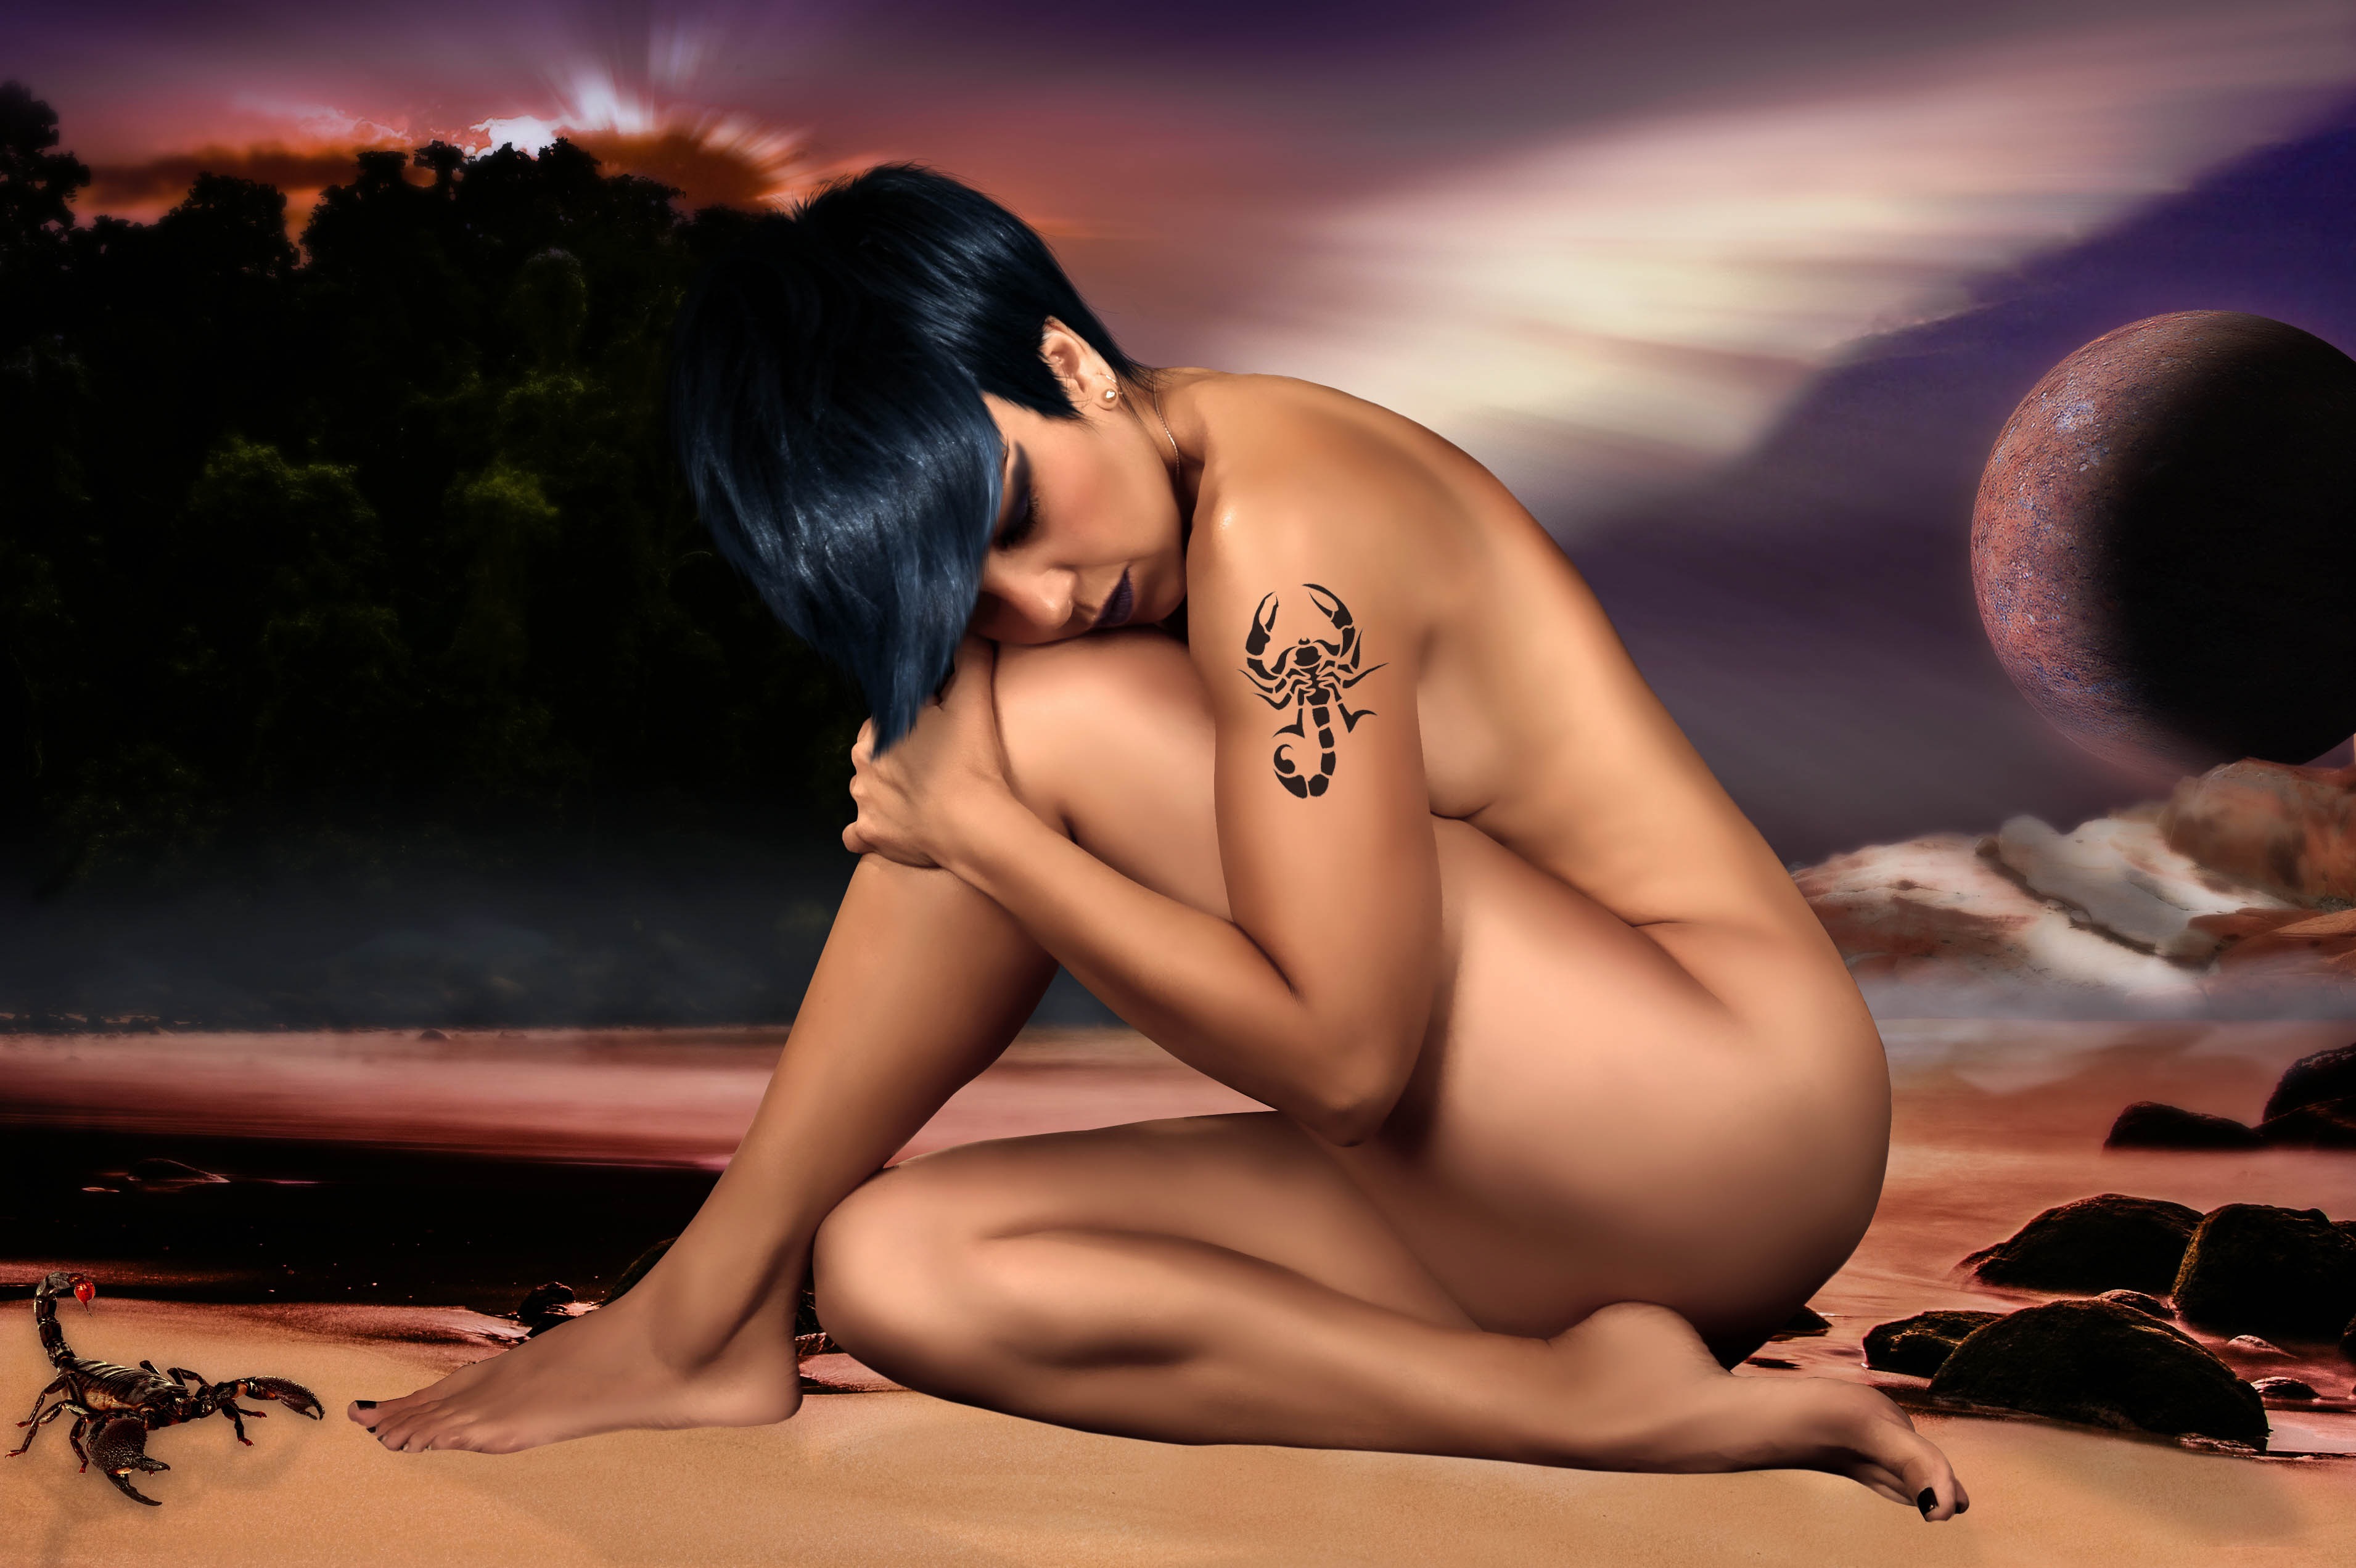
woman, desert, leg, model, romance, human body, black hair, beauty, image, scorpio, interaction, photo shoot, sense, human positions, art model, erotic literature